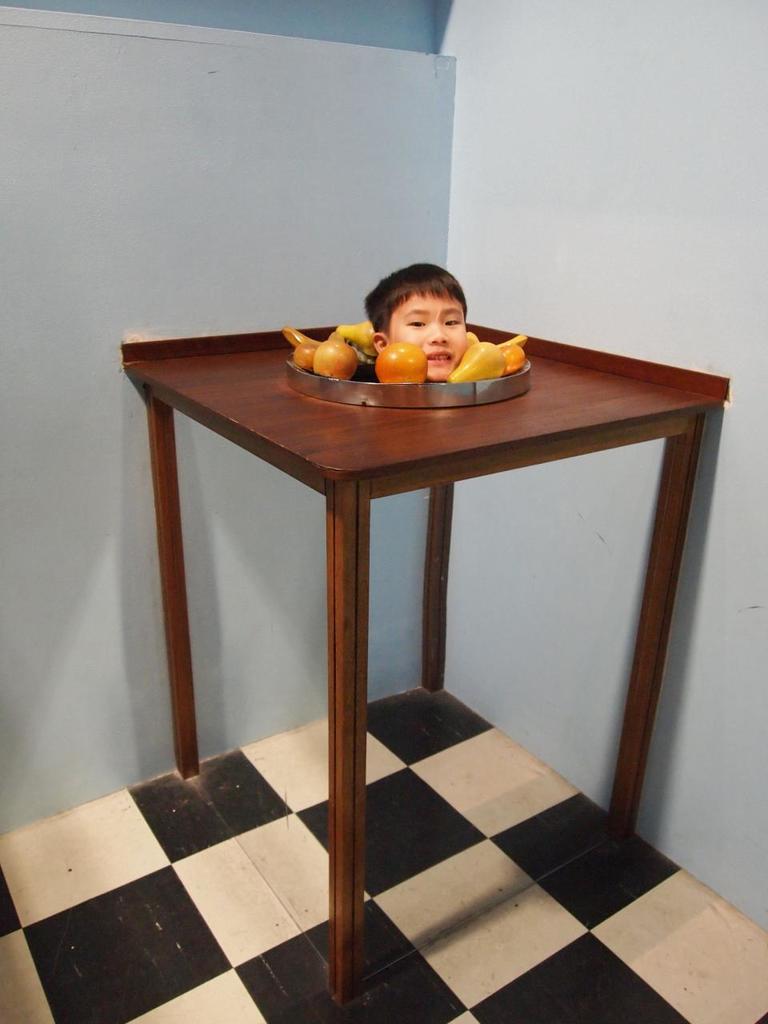
Label: others